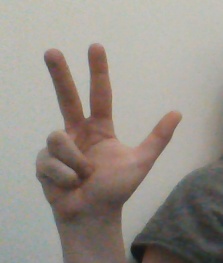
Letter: al